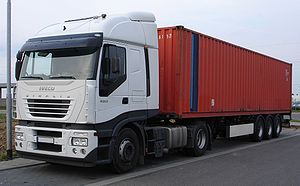
Iveco Stralis / Historie
Iveco Stralis er en lastbil fra Iveco, som dækker vægtklassen fra 19 ton og opefter, over Eurocargo.